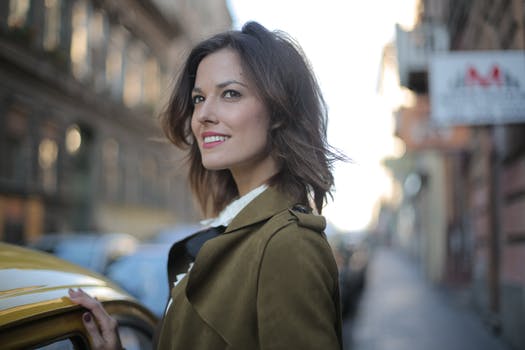
Label: No Watermark